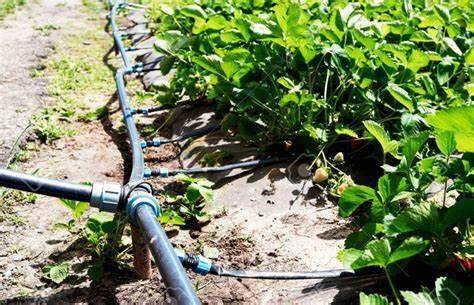
Huu ni mfumo wa umwagiliaji unaotumika shambani ukiwa unatumia neli ya plastiki kusambaza maji, huo mfumo wa umwagiliaji unahakikisha mimea inapata maji ya kutosha kwa uhakika. Mabomba mengi yameunganishwa na mimea hiyo